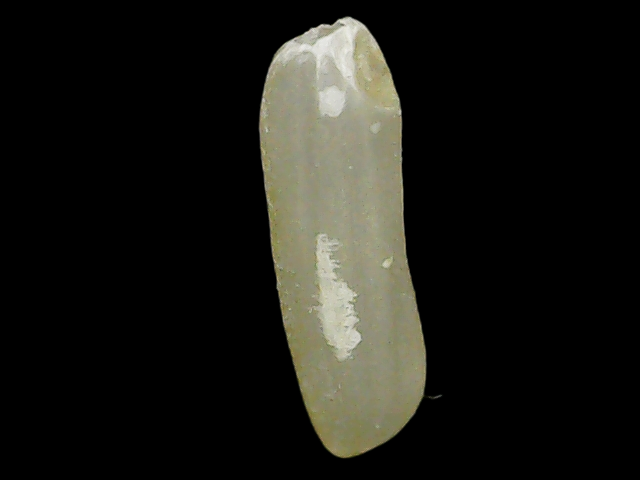
Rice variety: Binadhan26